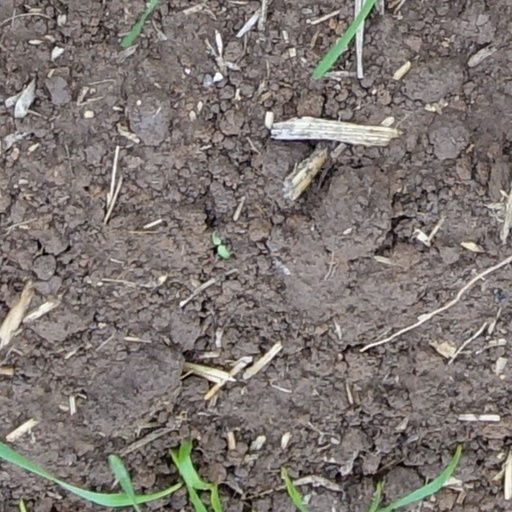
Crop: wheat